Fort Crevecoeur

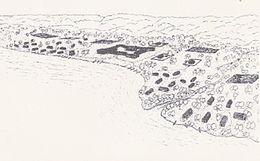
Fort St. Louis du Pimiteoui, circa 1702.

In 1691, Tonti returned to the area and founded another fort. This fort is known variously as Fort St. Louis du Pimiteoui, Fort Pimiteoui, and Old Fort Peoria ("Pimiteoui" – English: Fat Lake – was the name of what is now called, Peoria Lake, a stretch where the Illinois River significantly widens). It was intermittently a center of trade, particularly fur trade, and sometimes settlement throughout the colonial period, when control of it shifted from the French to the British in 1763 after the French and Indian War.